Ankole

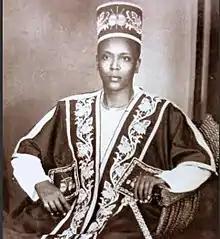
Omugabe Gasyonga of Ankore

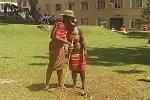
Nkole people

Nkole people are a Bantu ethnic group native to Uganda. They primarily inhabit Ankole. They are closely related to other Bantu peoples of the region, namely the Nyoro, Kiga, Tooro and Hema peoples. Their population is 4,187,445 (9.8% of Uganda).People from Ankole region are referred to as “Banyankore”.